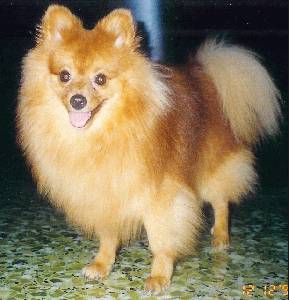
Animal: dog
Breed: pomeranian